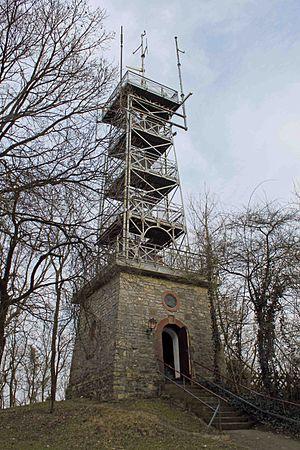
La tour Bismarck de Salzgitter est une tour d'observation construite en 1899 et 1900 sur le Hamberg, une montagne d'une hauteur de 272 mètres près de Salzgitter en Basse-Saxe. Cette tour Bismarck consiste en une base construite en pierre d'une hauteur de 5 mètres sur laquelle est construite une tour en acier d'une hauteur de 12 mètres.